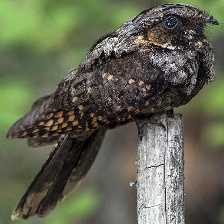
Species: EASTERN WIP POOR WILL
Scientific name: ANTROSTOMUS VOCIFERUS